Rova of Antananarivo

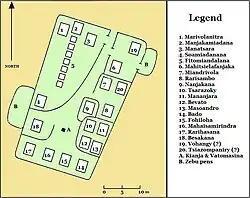
Approximate layout of buildings in the Rova compound under King Andrianampoinimerina in 1800

After Andrianampoinimerina reunited the divided and warring Kingdom of Imerina, he successfully pursued an expansionist policy that saw his authority extended over a large portion of Madagascar by the time of his death in 1810. Having captured Antananarivo by 1793 and transferred his capital from Ambohimanga to Antananarivo the following year, Andrianampoinimerina established new structures on the Rova grounds that would become imbued with the political and historic significance of his reign. In keeping with the tradition of Merina sovereigns before him, each building was assigned a name by which it could be distinguished. Several of the buildings were used interchangeably by the king as personal residences, including Manjakamiadana ("Where It is Pleasant to Rule"), Besakana, Manatsaralehibe ("Vast Improvement", also called Manatsara)—which he alone was authorised to enter — and Marivolanitra ("Beneath the Heavens"), a building reportedly designed with a staircase leading to a rooftop observation deck from which the king could observe the town and plains below.